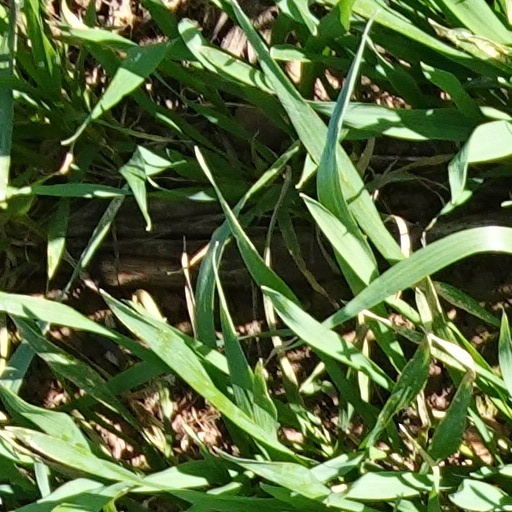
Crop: wheat